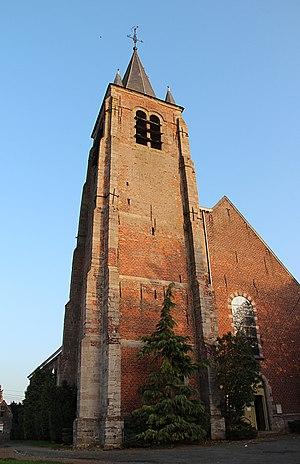
Blandain (Belgique), l'église Saint-Éleuthère (XVIIIe siècle) et sa tour carrée datée de 1542